Tom Nelson (Wisconsin politician)

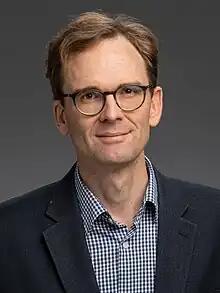
Nelson in 2020

Thomas M. Nelson (born March 3, 1976) is an American public administrator and politician serving as the county executive of Outagamie County, Wisconsin, since 2011. A member of the Democratic Party, Nelson previously served in the Wisconsin State Assembly for six years, and was the Democratic majority leader for the 2009–2010 session. He was a candidate in the 2022 Democratic primary election for the United States Senate, he withdrew from the race in late July and endorsed Mandela Barnes.